List of Iron Maiden concert tours

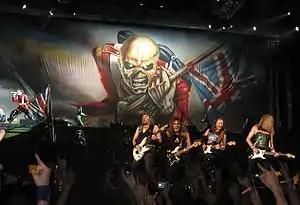
Iron Maiden performing in Paris (Bercy Arena) on 1 July 2008

Iron Maiden are an English heavy metal band, founded in 1975 by bassist Steve Harris in London. After several personnel changes in the 1970s, the band settled on a lineup of Harris, Paul Di'Anno (lead vocals), Dave Murray (lead and rhythm guitars), Dennis Stratton (backing vocals, lead and rhythm guitar) and Clive Burr (drums), before they set out on their first professional tour, the Metal for Muthas Tour which supported the compilation album of the same name. After taking on a supporting slot with Judas Priest on their British Steel Tour and setting out on their own headline tour in support of their debut album, "Iron Maiden", the band supported Kiss on the European leg of their Unmasked Tour, following which Stratton was dismissed because of musical differences. Guitarist Adrian Smith was hired, following which Iron Maiden set out on a short series of UK dates before recording their second studio album, "Killers".